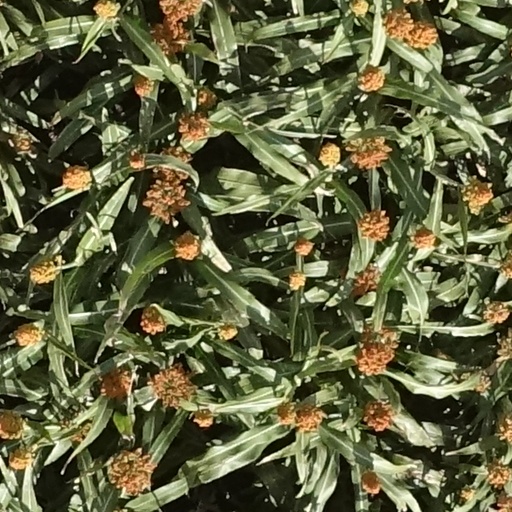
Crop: sorghum